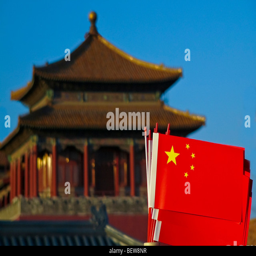
flags with traditional building in the background